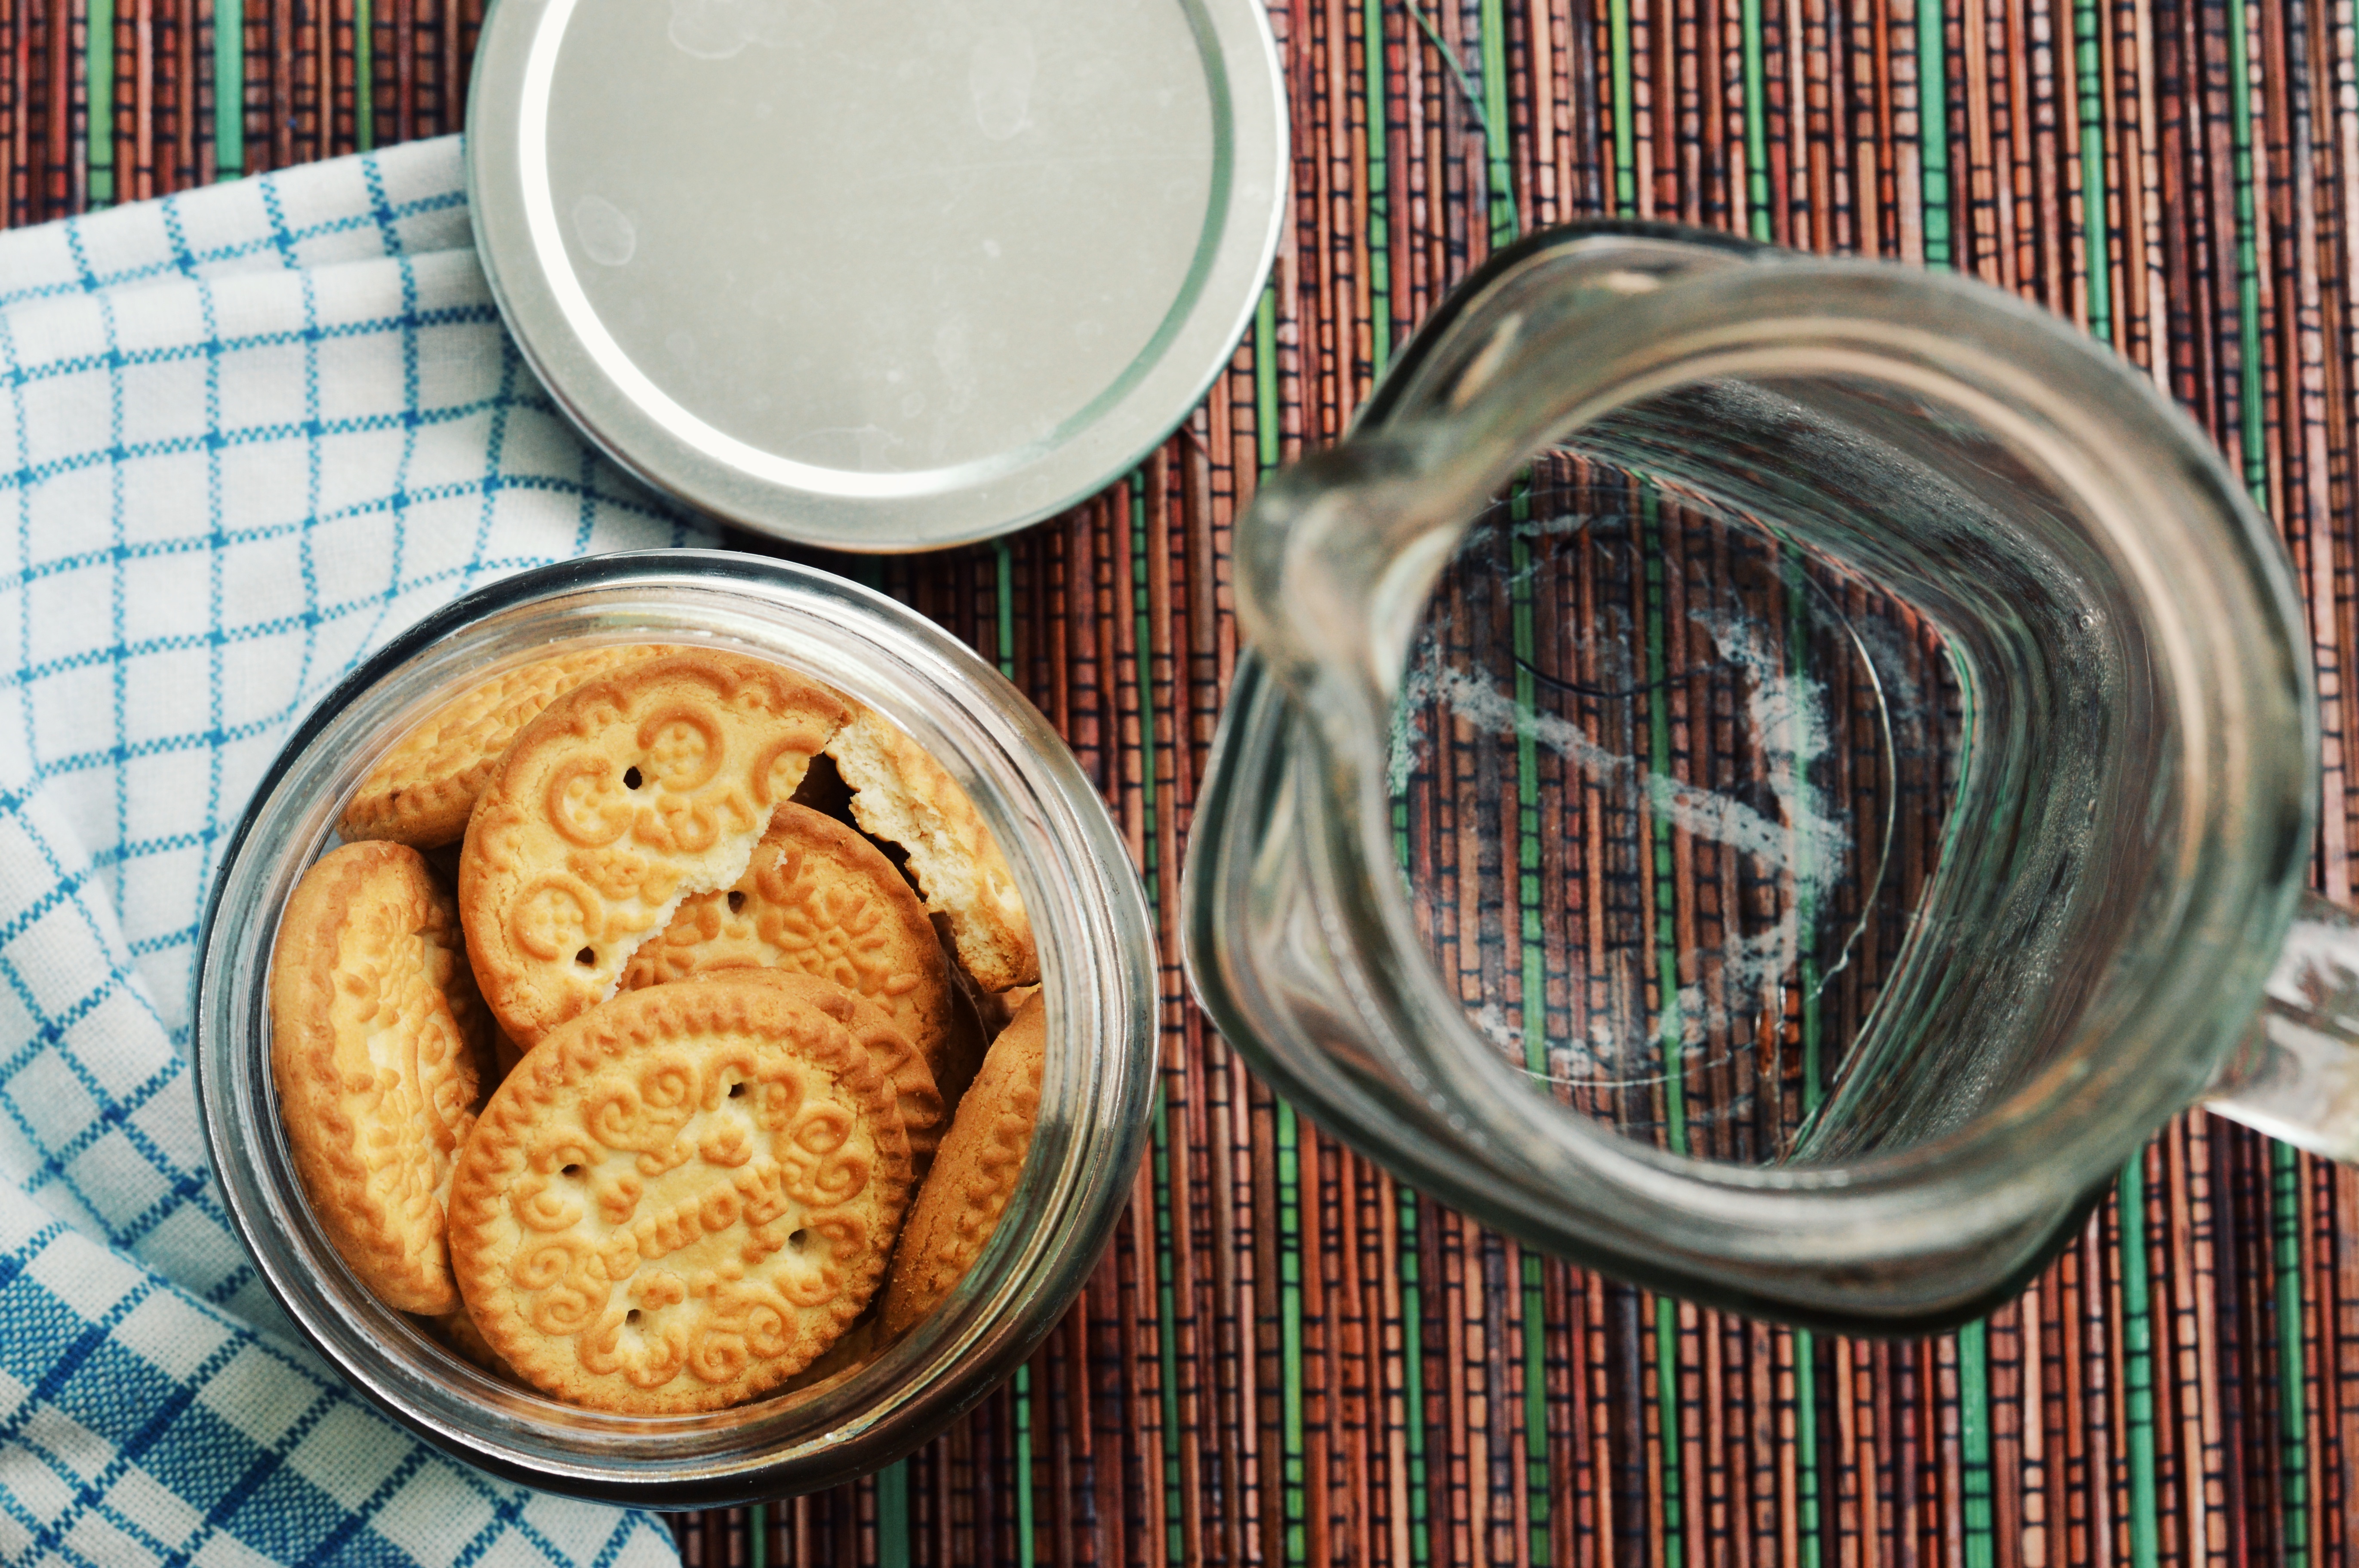
dish, meal, food, produce, breakfast, baking, dessert, baked goods, flavor, snack food